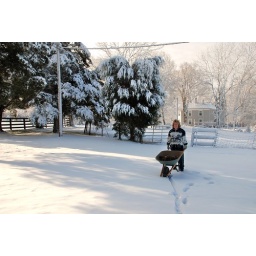
Level Cross, NC  With the horses put up in the barn there is extra work to do.